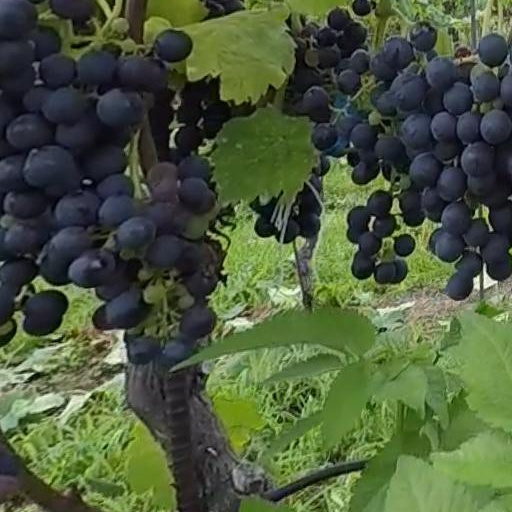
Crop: grape